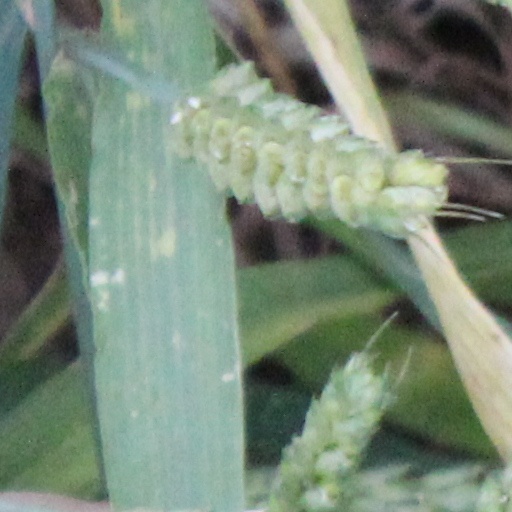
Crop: wheat